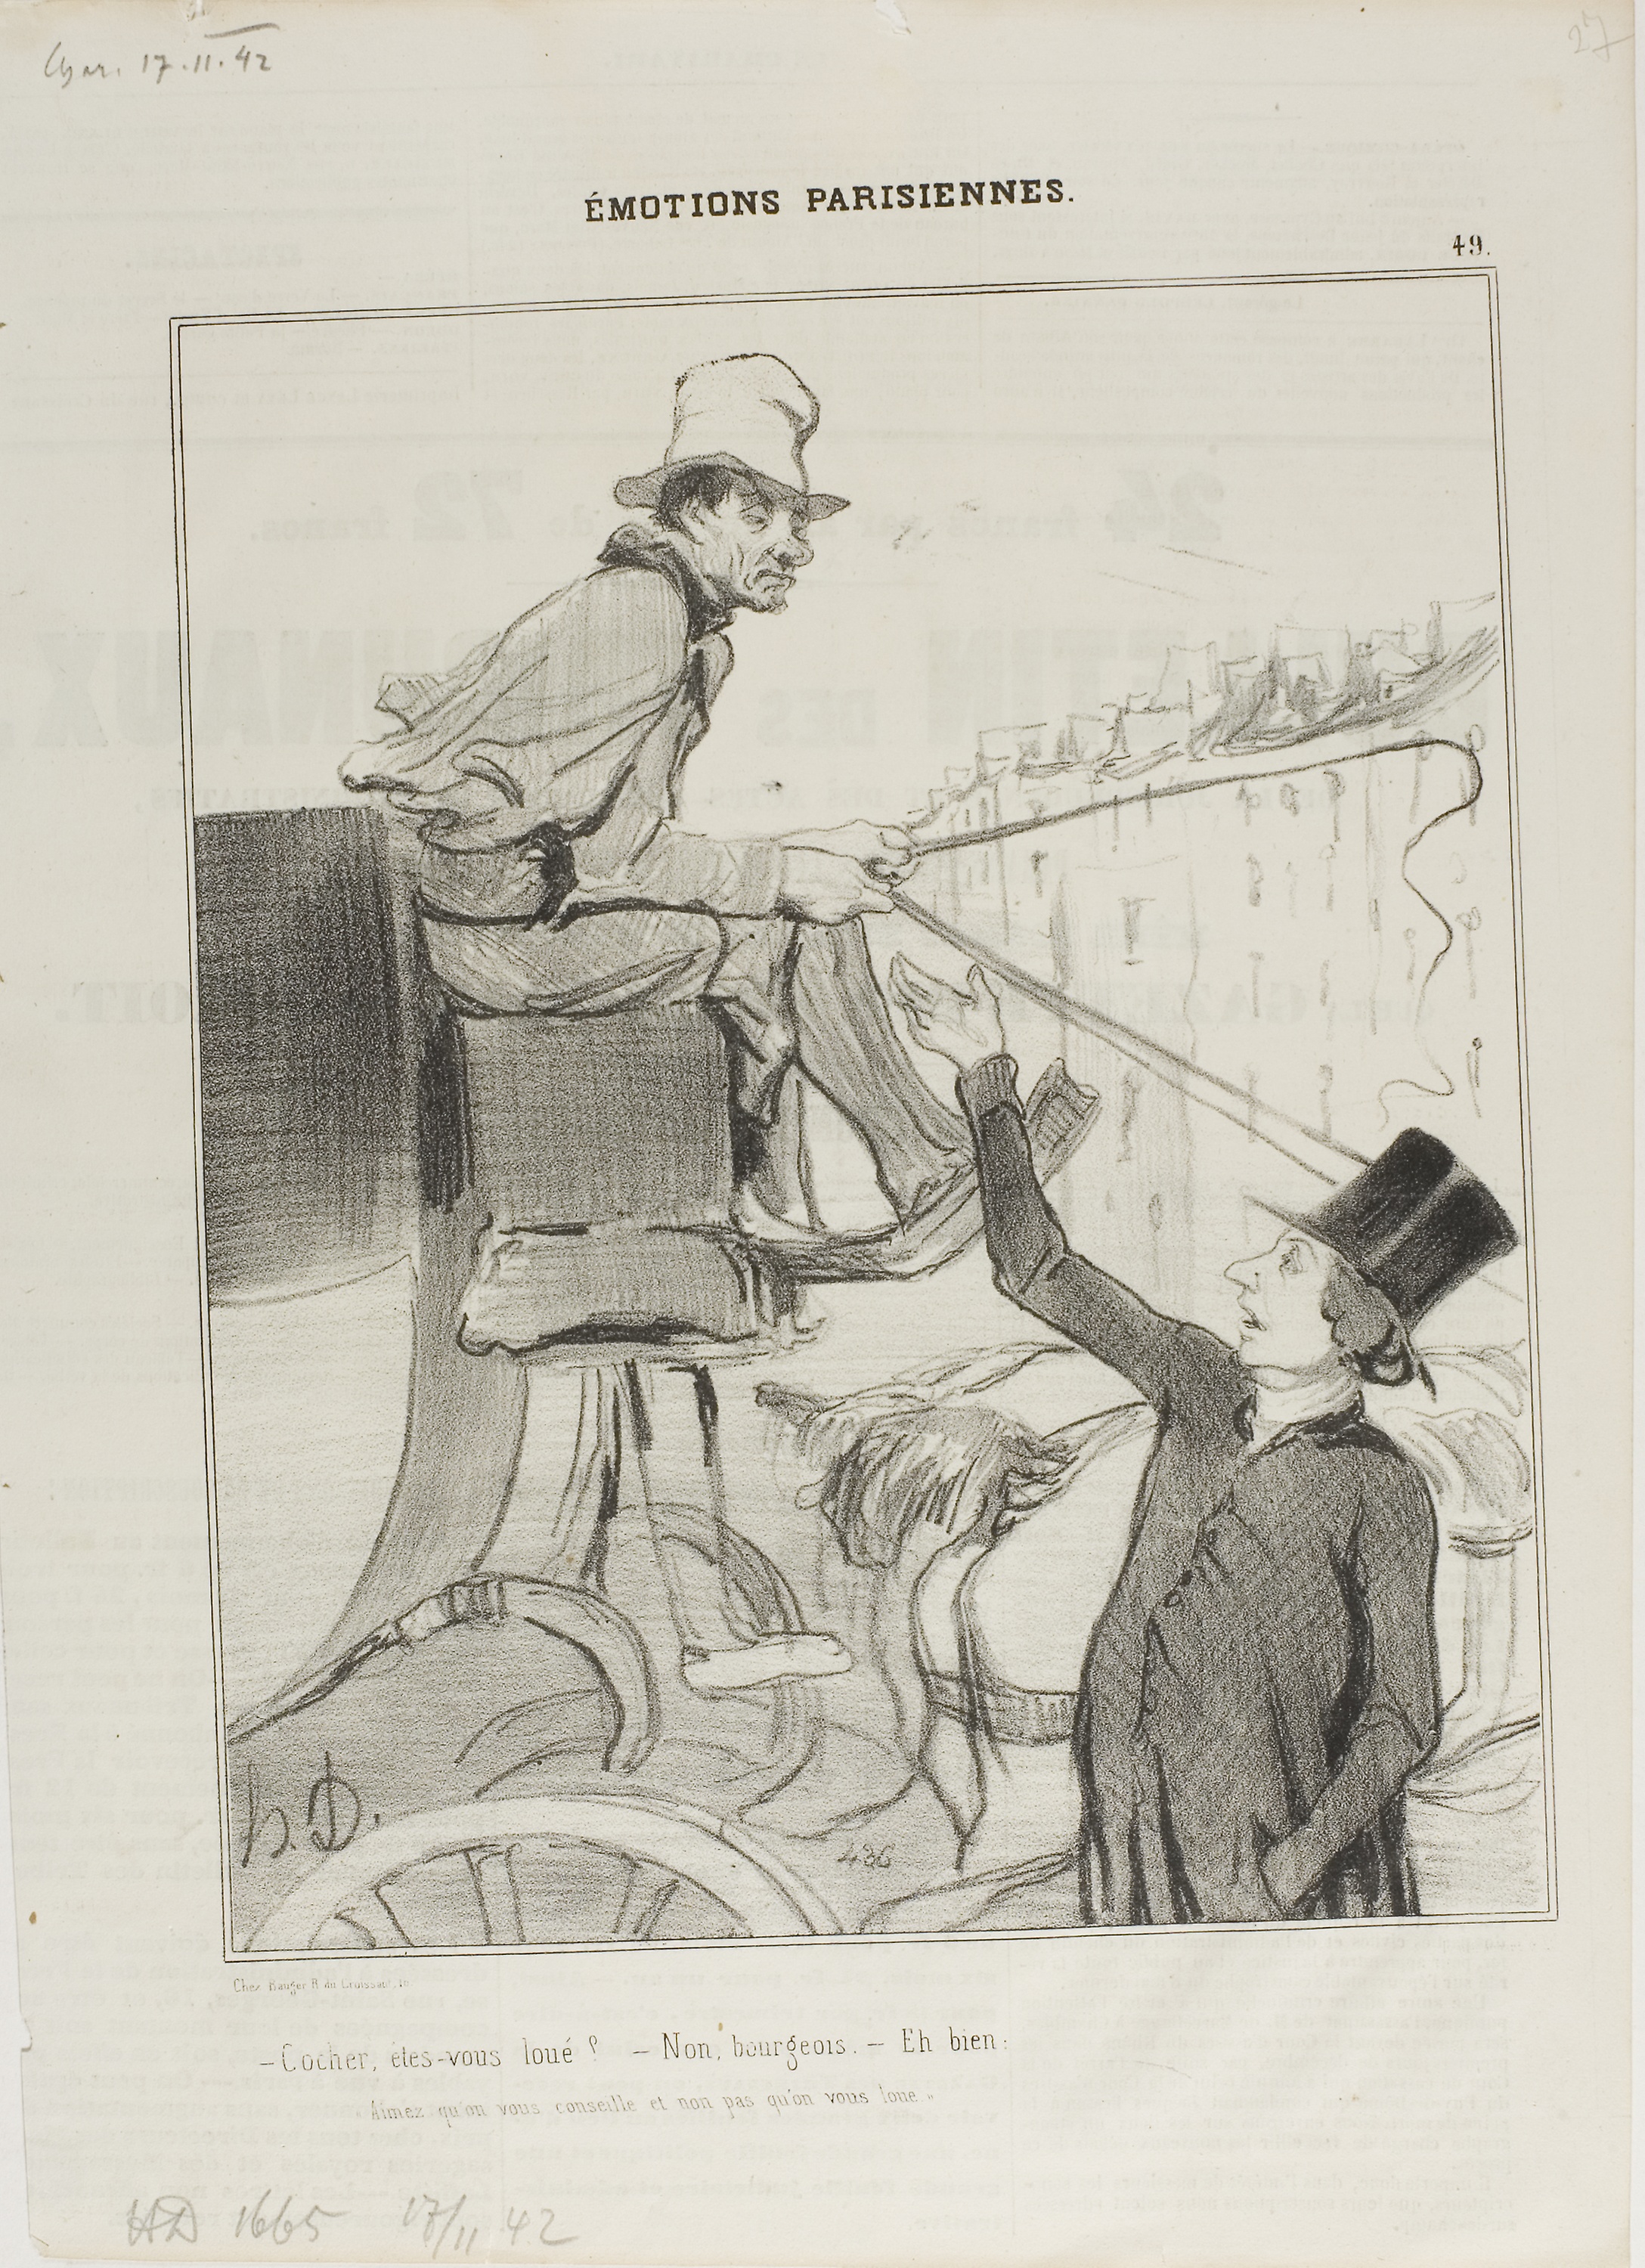
mammal, cartoon, text, human behavior, art, illustration, drawing, black and white, history, horse like mammal, artwork, costume design, sketch